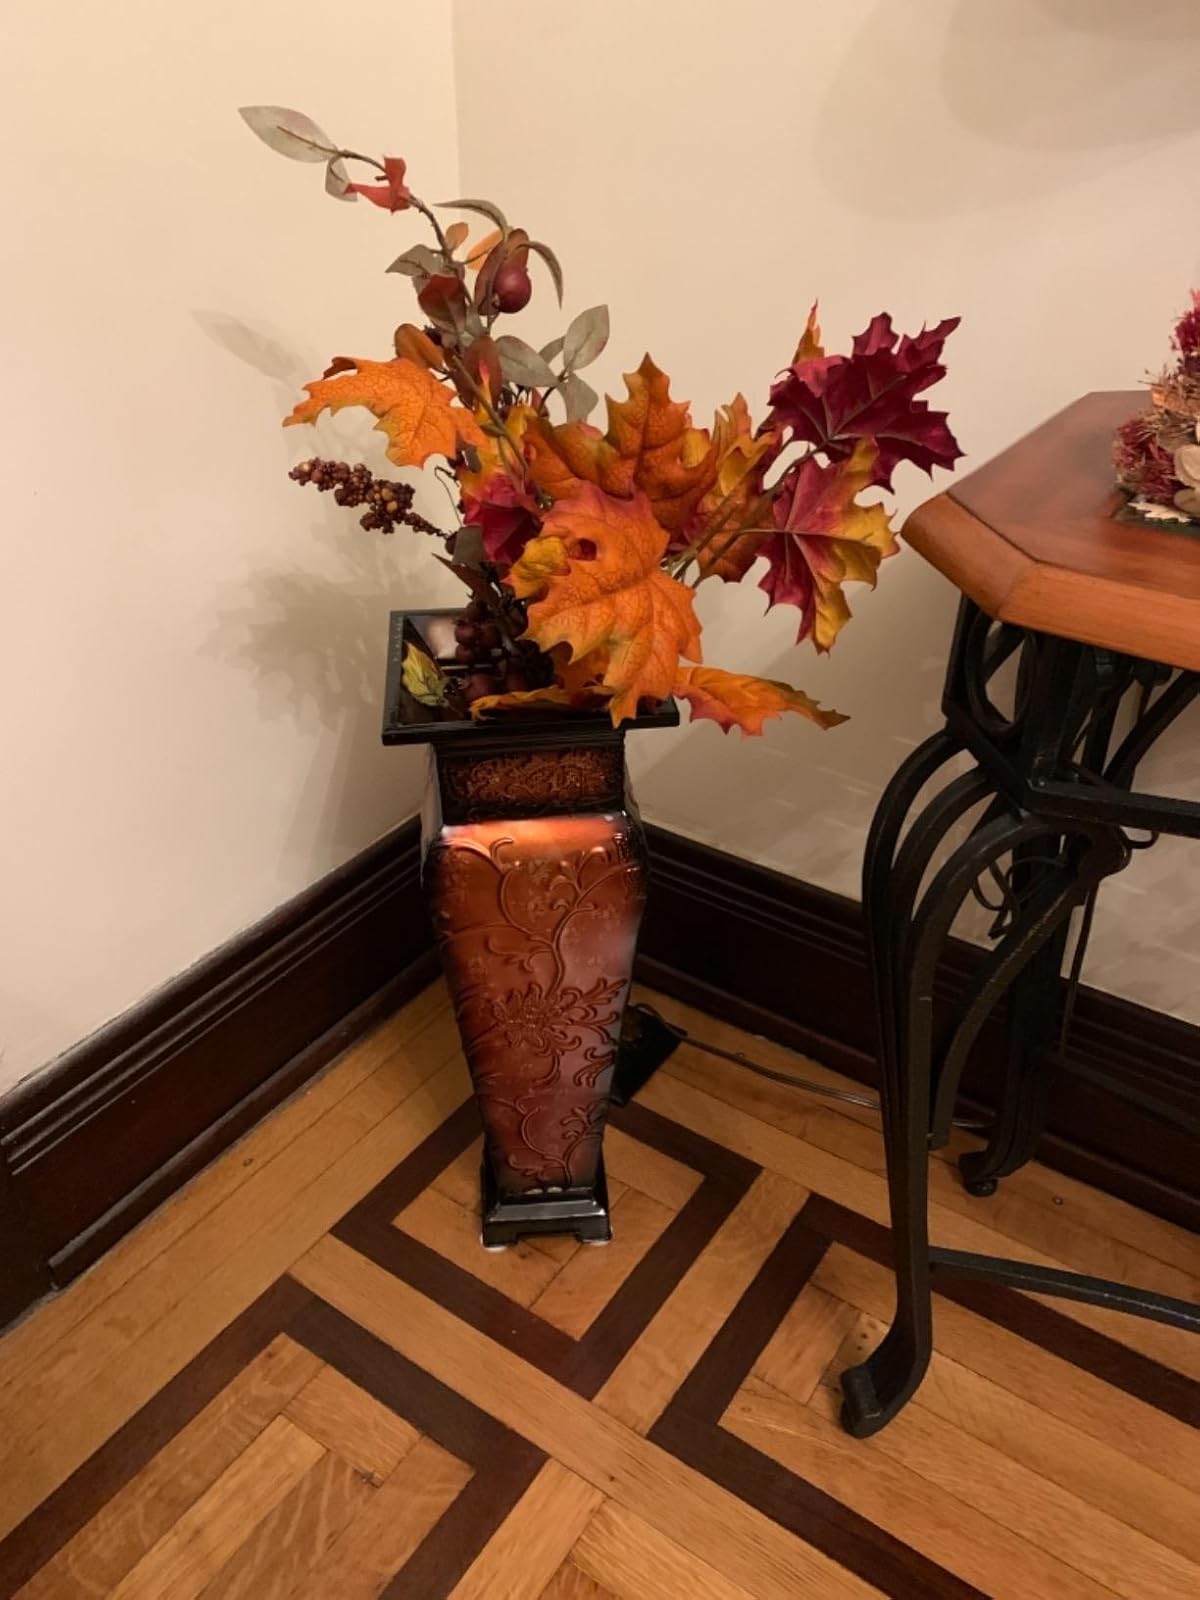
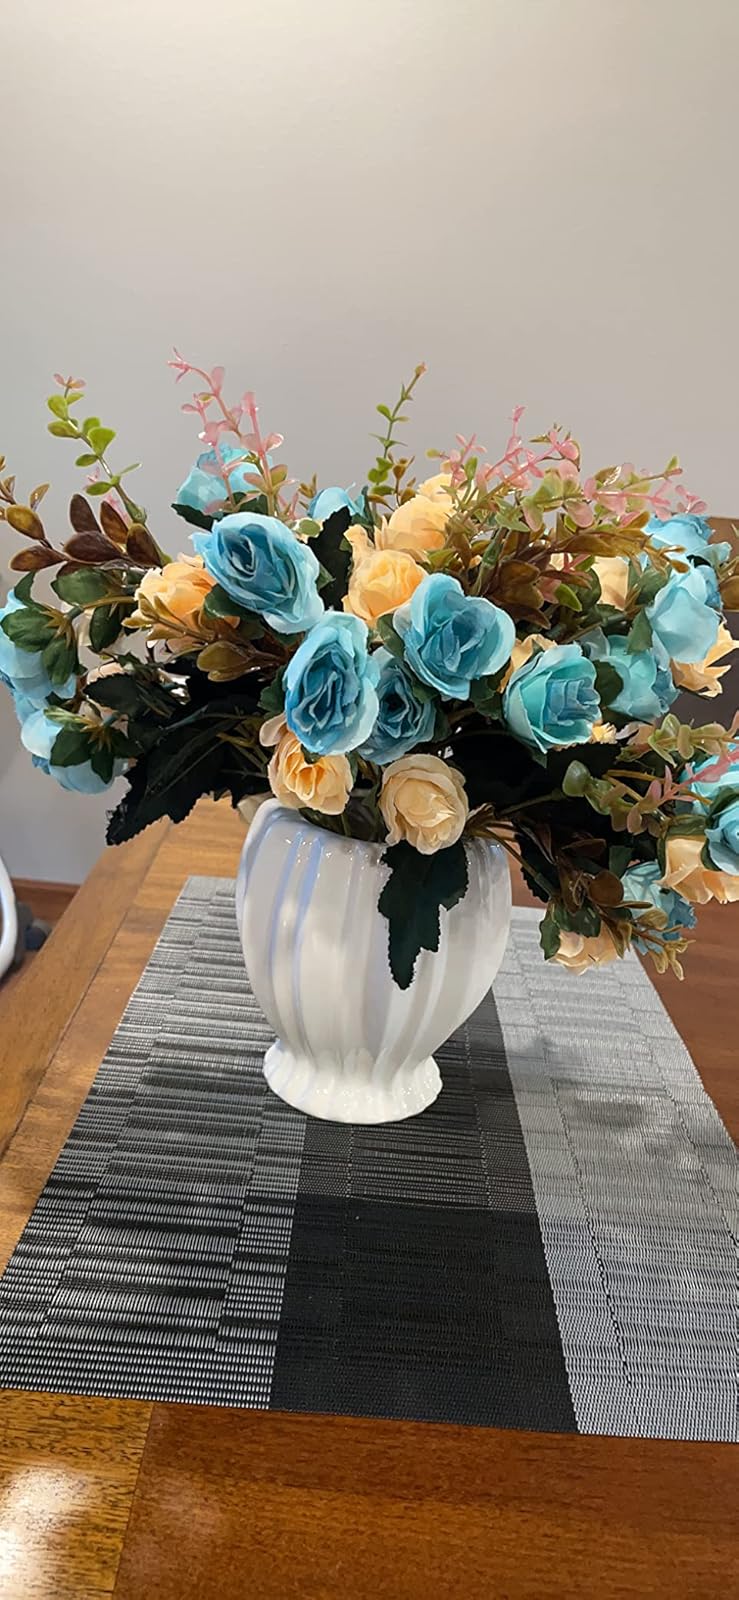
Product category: vase
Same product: no